Charles Sidney Beauclerk

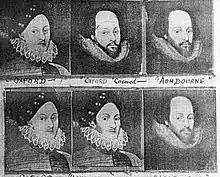
One of Beauclerk's composite image-sequences, mutating a portrait of de Vere into Shakespeare

After he left Holywell, Beauclerk served at several other Jesuit houses: the community of retired Jesuits at Boscombe in Bournemouth; Manresa House at Roehampton, Surrey; chaplain of the Services College in Malta; and finally the Jesuit church in Accrington in Lancashire.